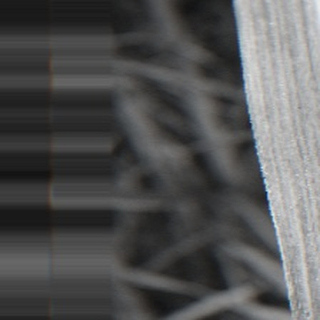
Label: sugarcane_bacterial_blight